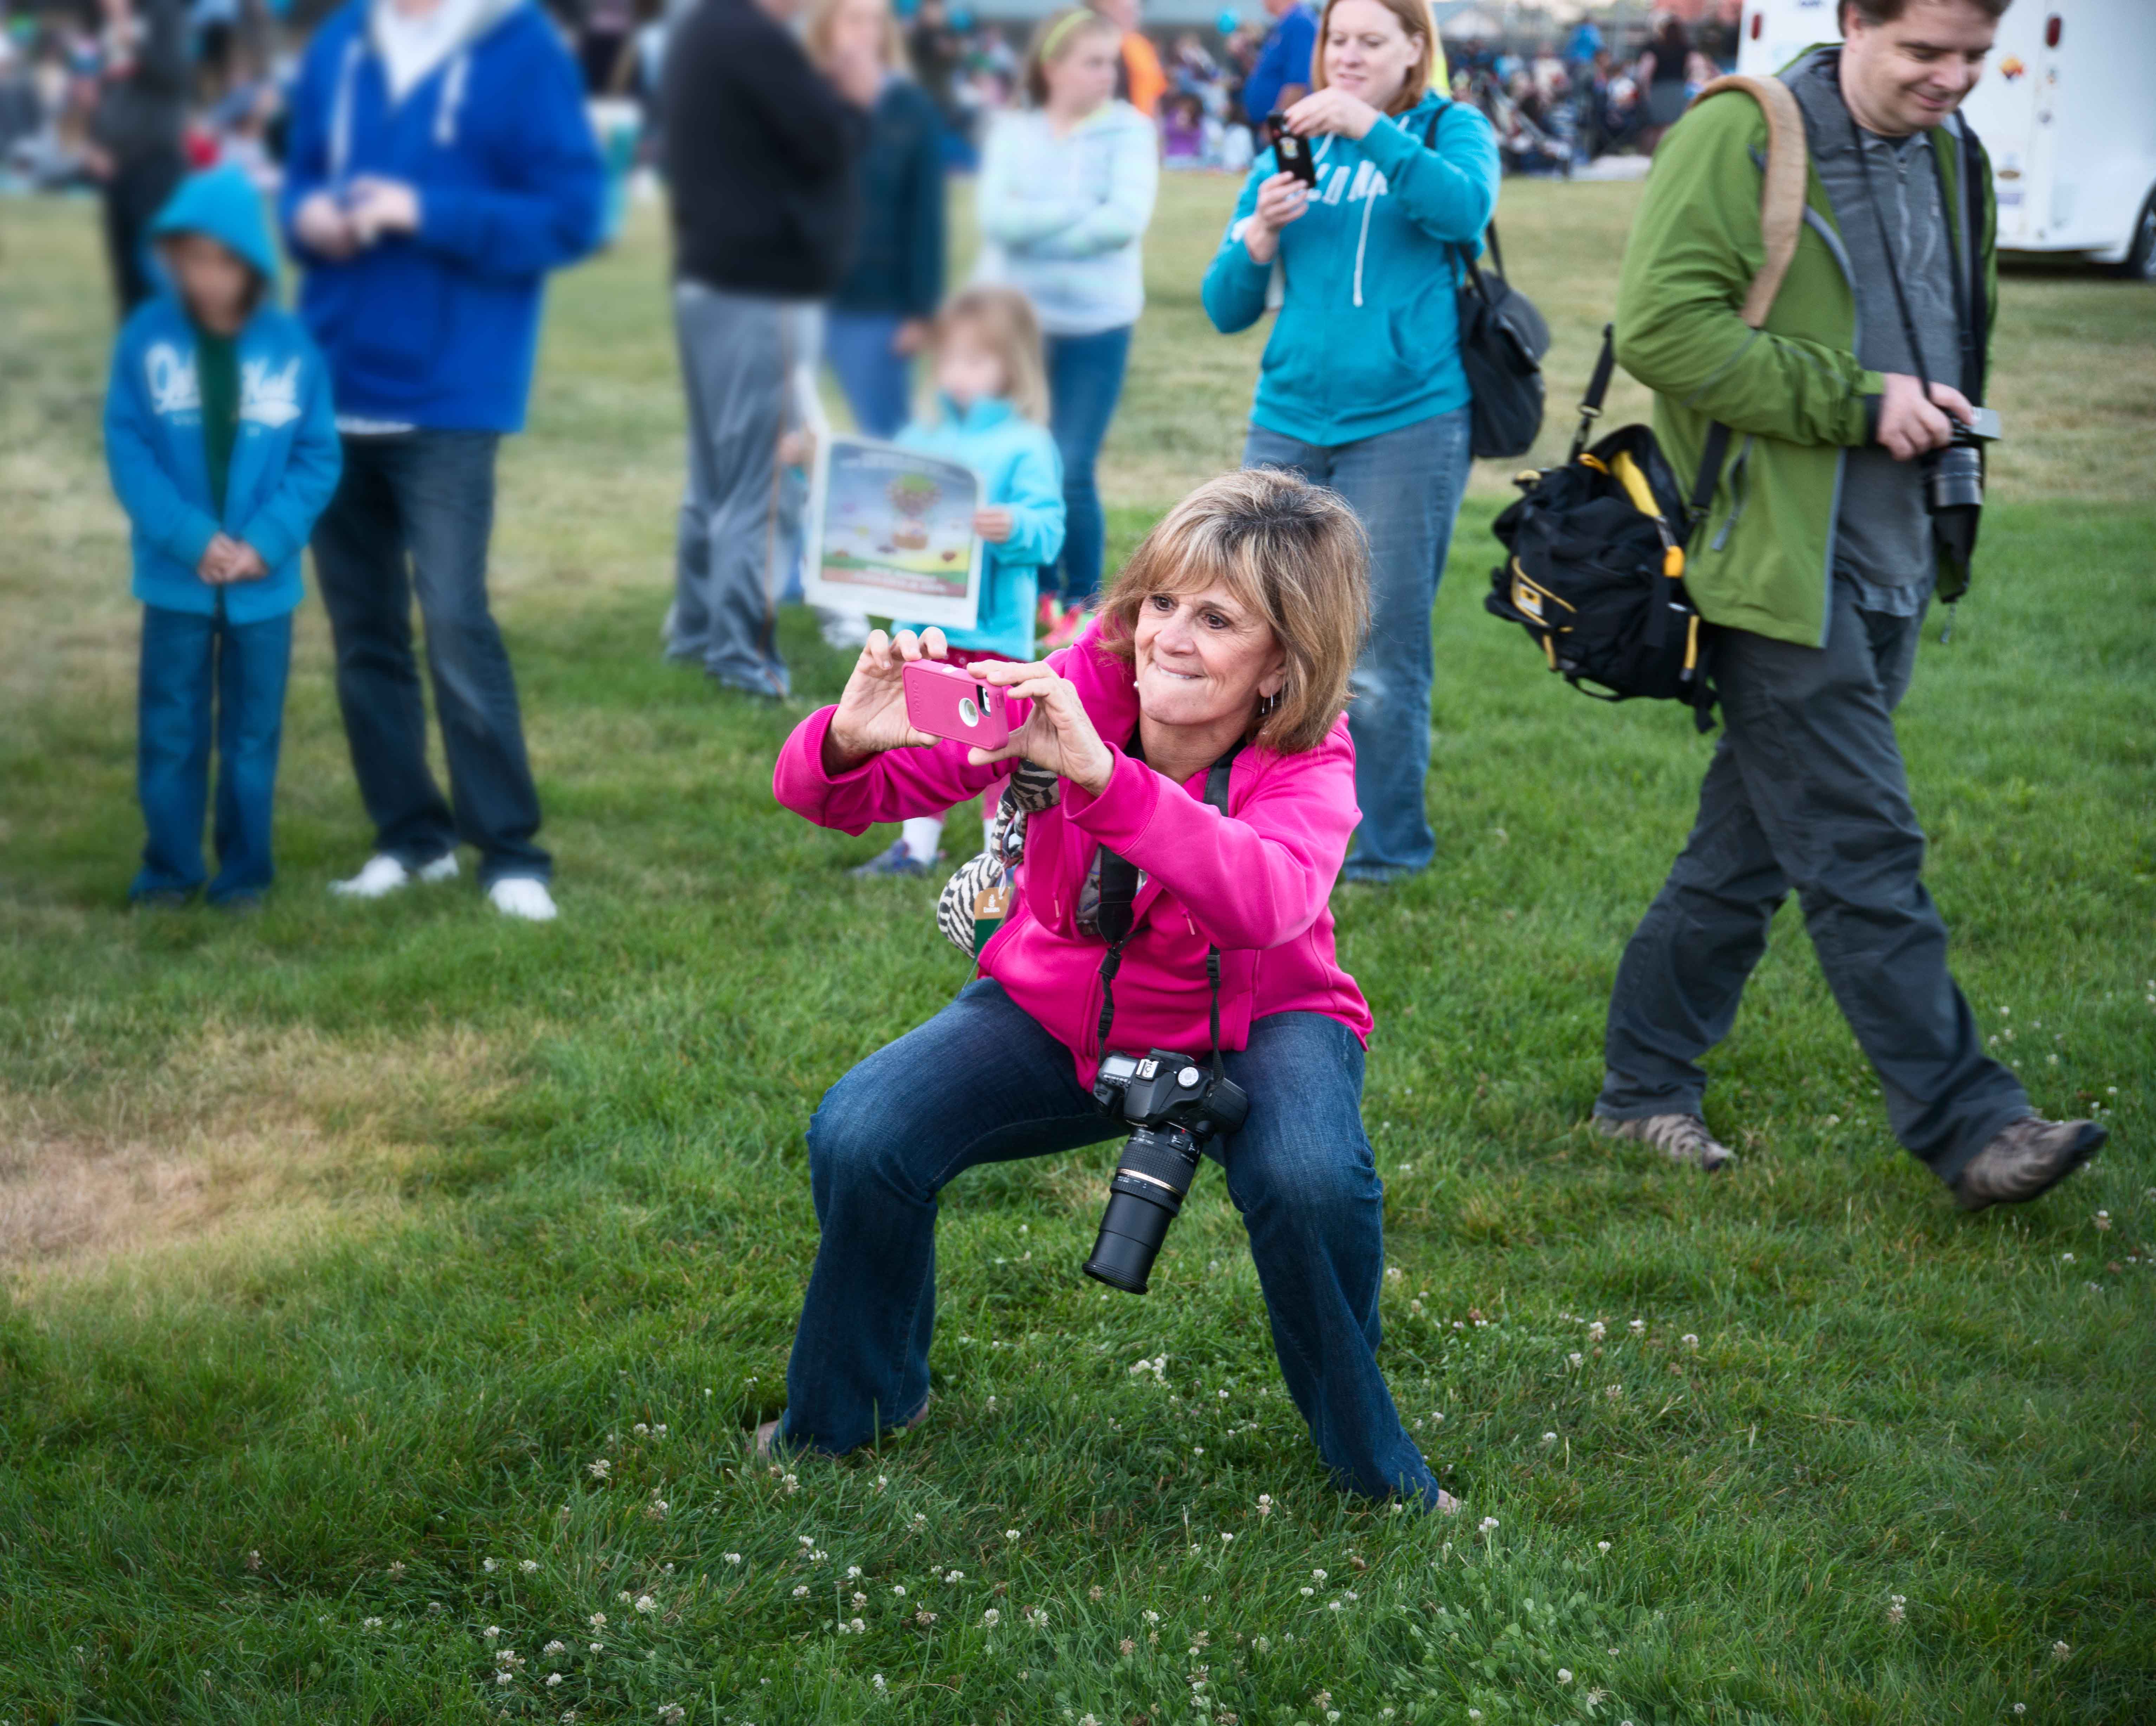
people, lawn, play, child, picnic, family